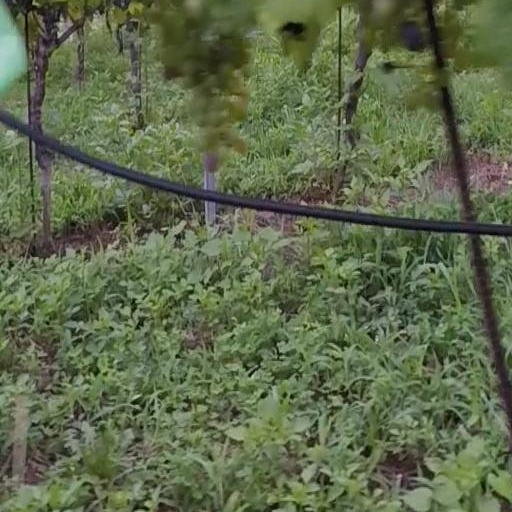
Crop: grape